Mount Pangrango

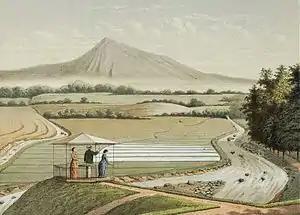
Lithograph from the 1880s depicting Mount Pangrango seen from Bogor Botanical Gardens

Mount Pangrango is a dormant stratovolcano located in the Sunda Arc of West Java, Indonesia. The mountain is formed by a subduction zone on the southern coast of Java as part of the Sunda Plate facing the Australian Plate which contains the Indian Ocean. It is located about south of Jakarta, the capital of Indonesia.